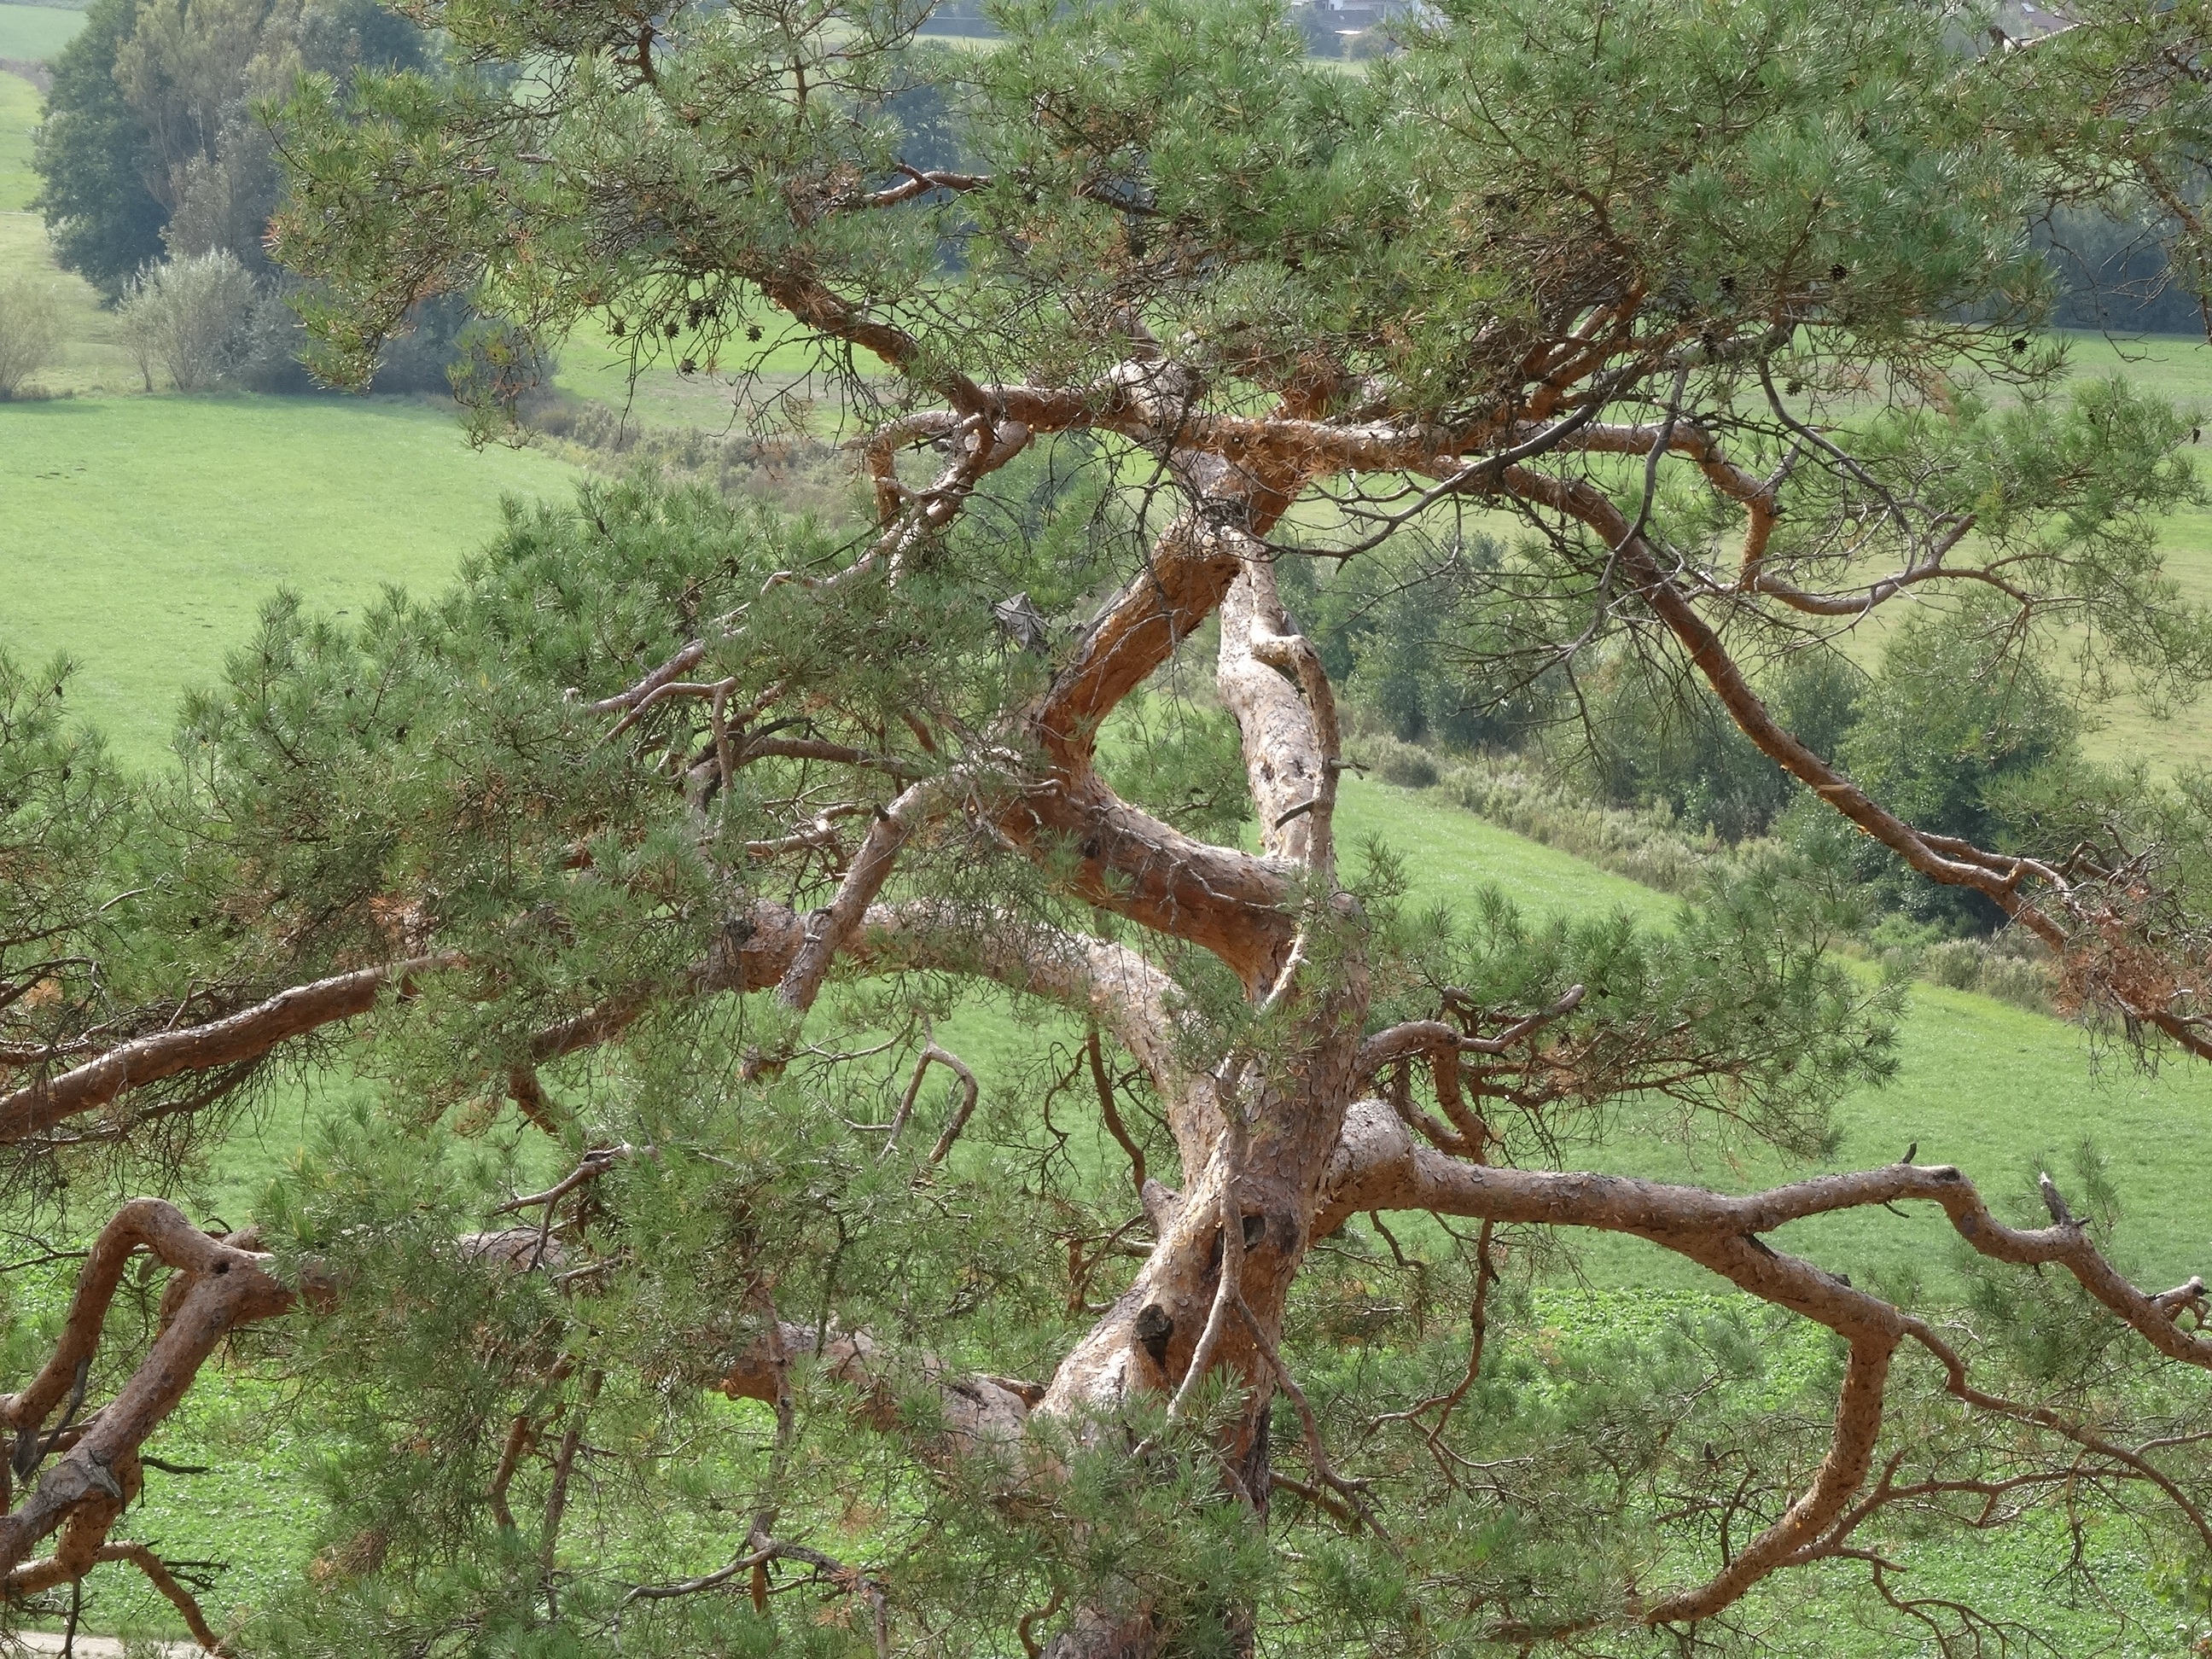
tree, nature, branch, plant, flower, trunk, produce, autumn, botany, lonely, flora, savanna, conifer, spruce, deciduous, oak, woodland, larch, ecosystem, flowering plant, woody plant, land plant